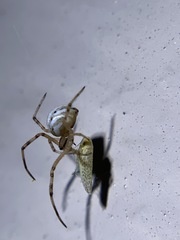
Species: Lactrodectus_hesperus